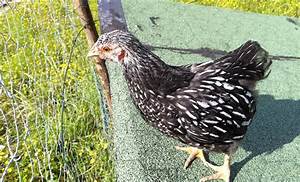
Label: gallina